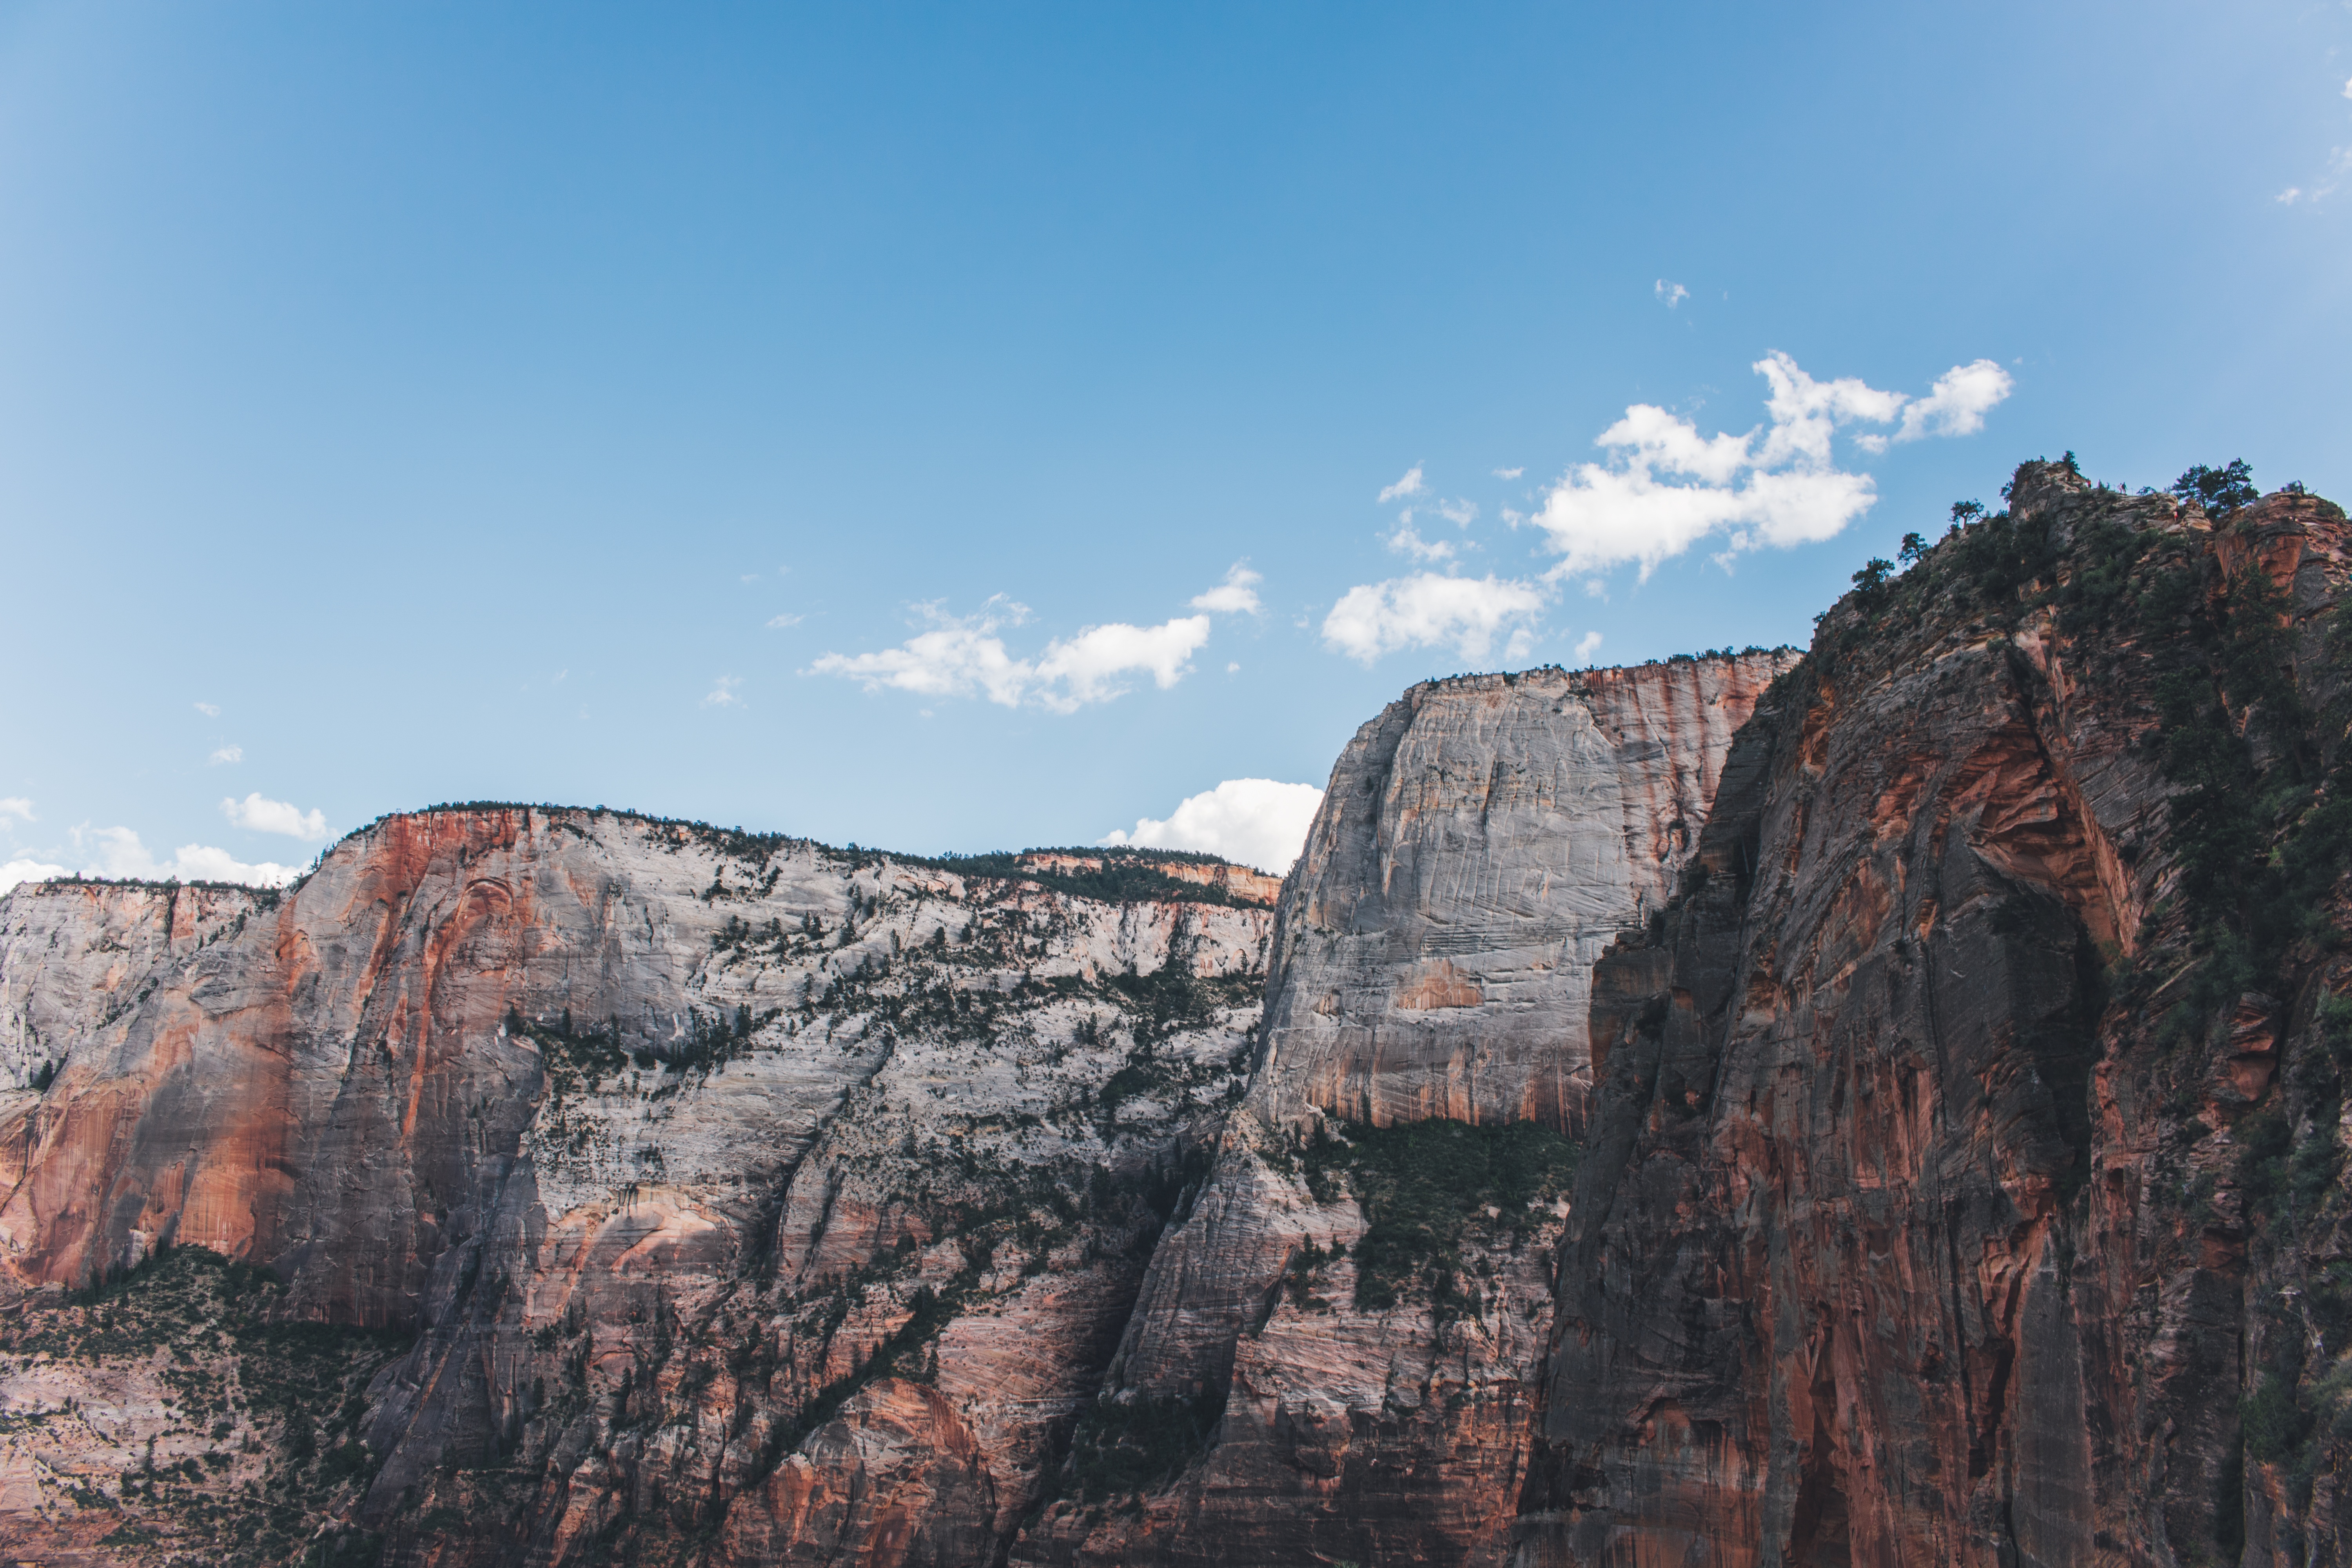
rock, mountain, formation, cliff, park, canyon, terrain, geology, badlands, landform, geographical feature